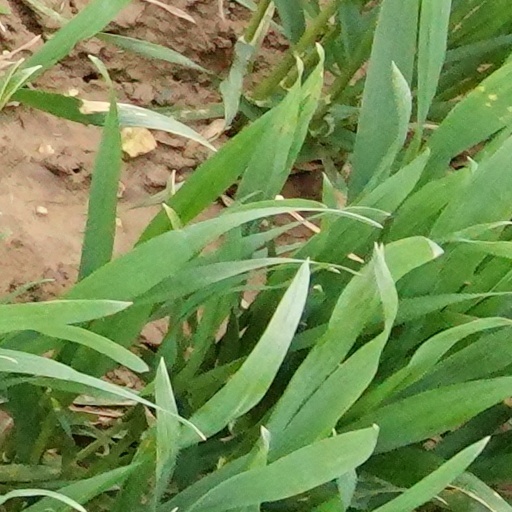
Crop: wheat